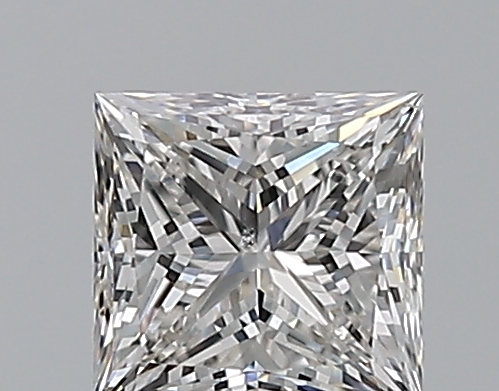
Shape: princess
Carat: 0.75
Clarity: SI1
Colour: F
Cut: EX
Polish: EX
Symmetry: VG
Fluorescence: N
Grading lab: GIA
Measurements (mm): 4.97 x 4.83 x 3.54